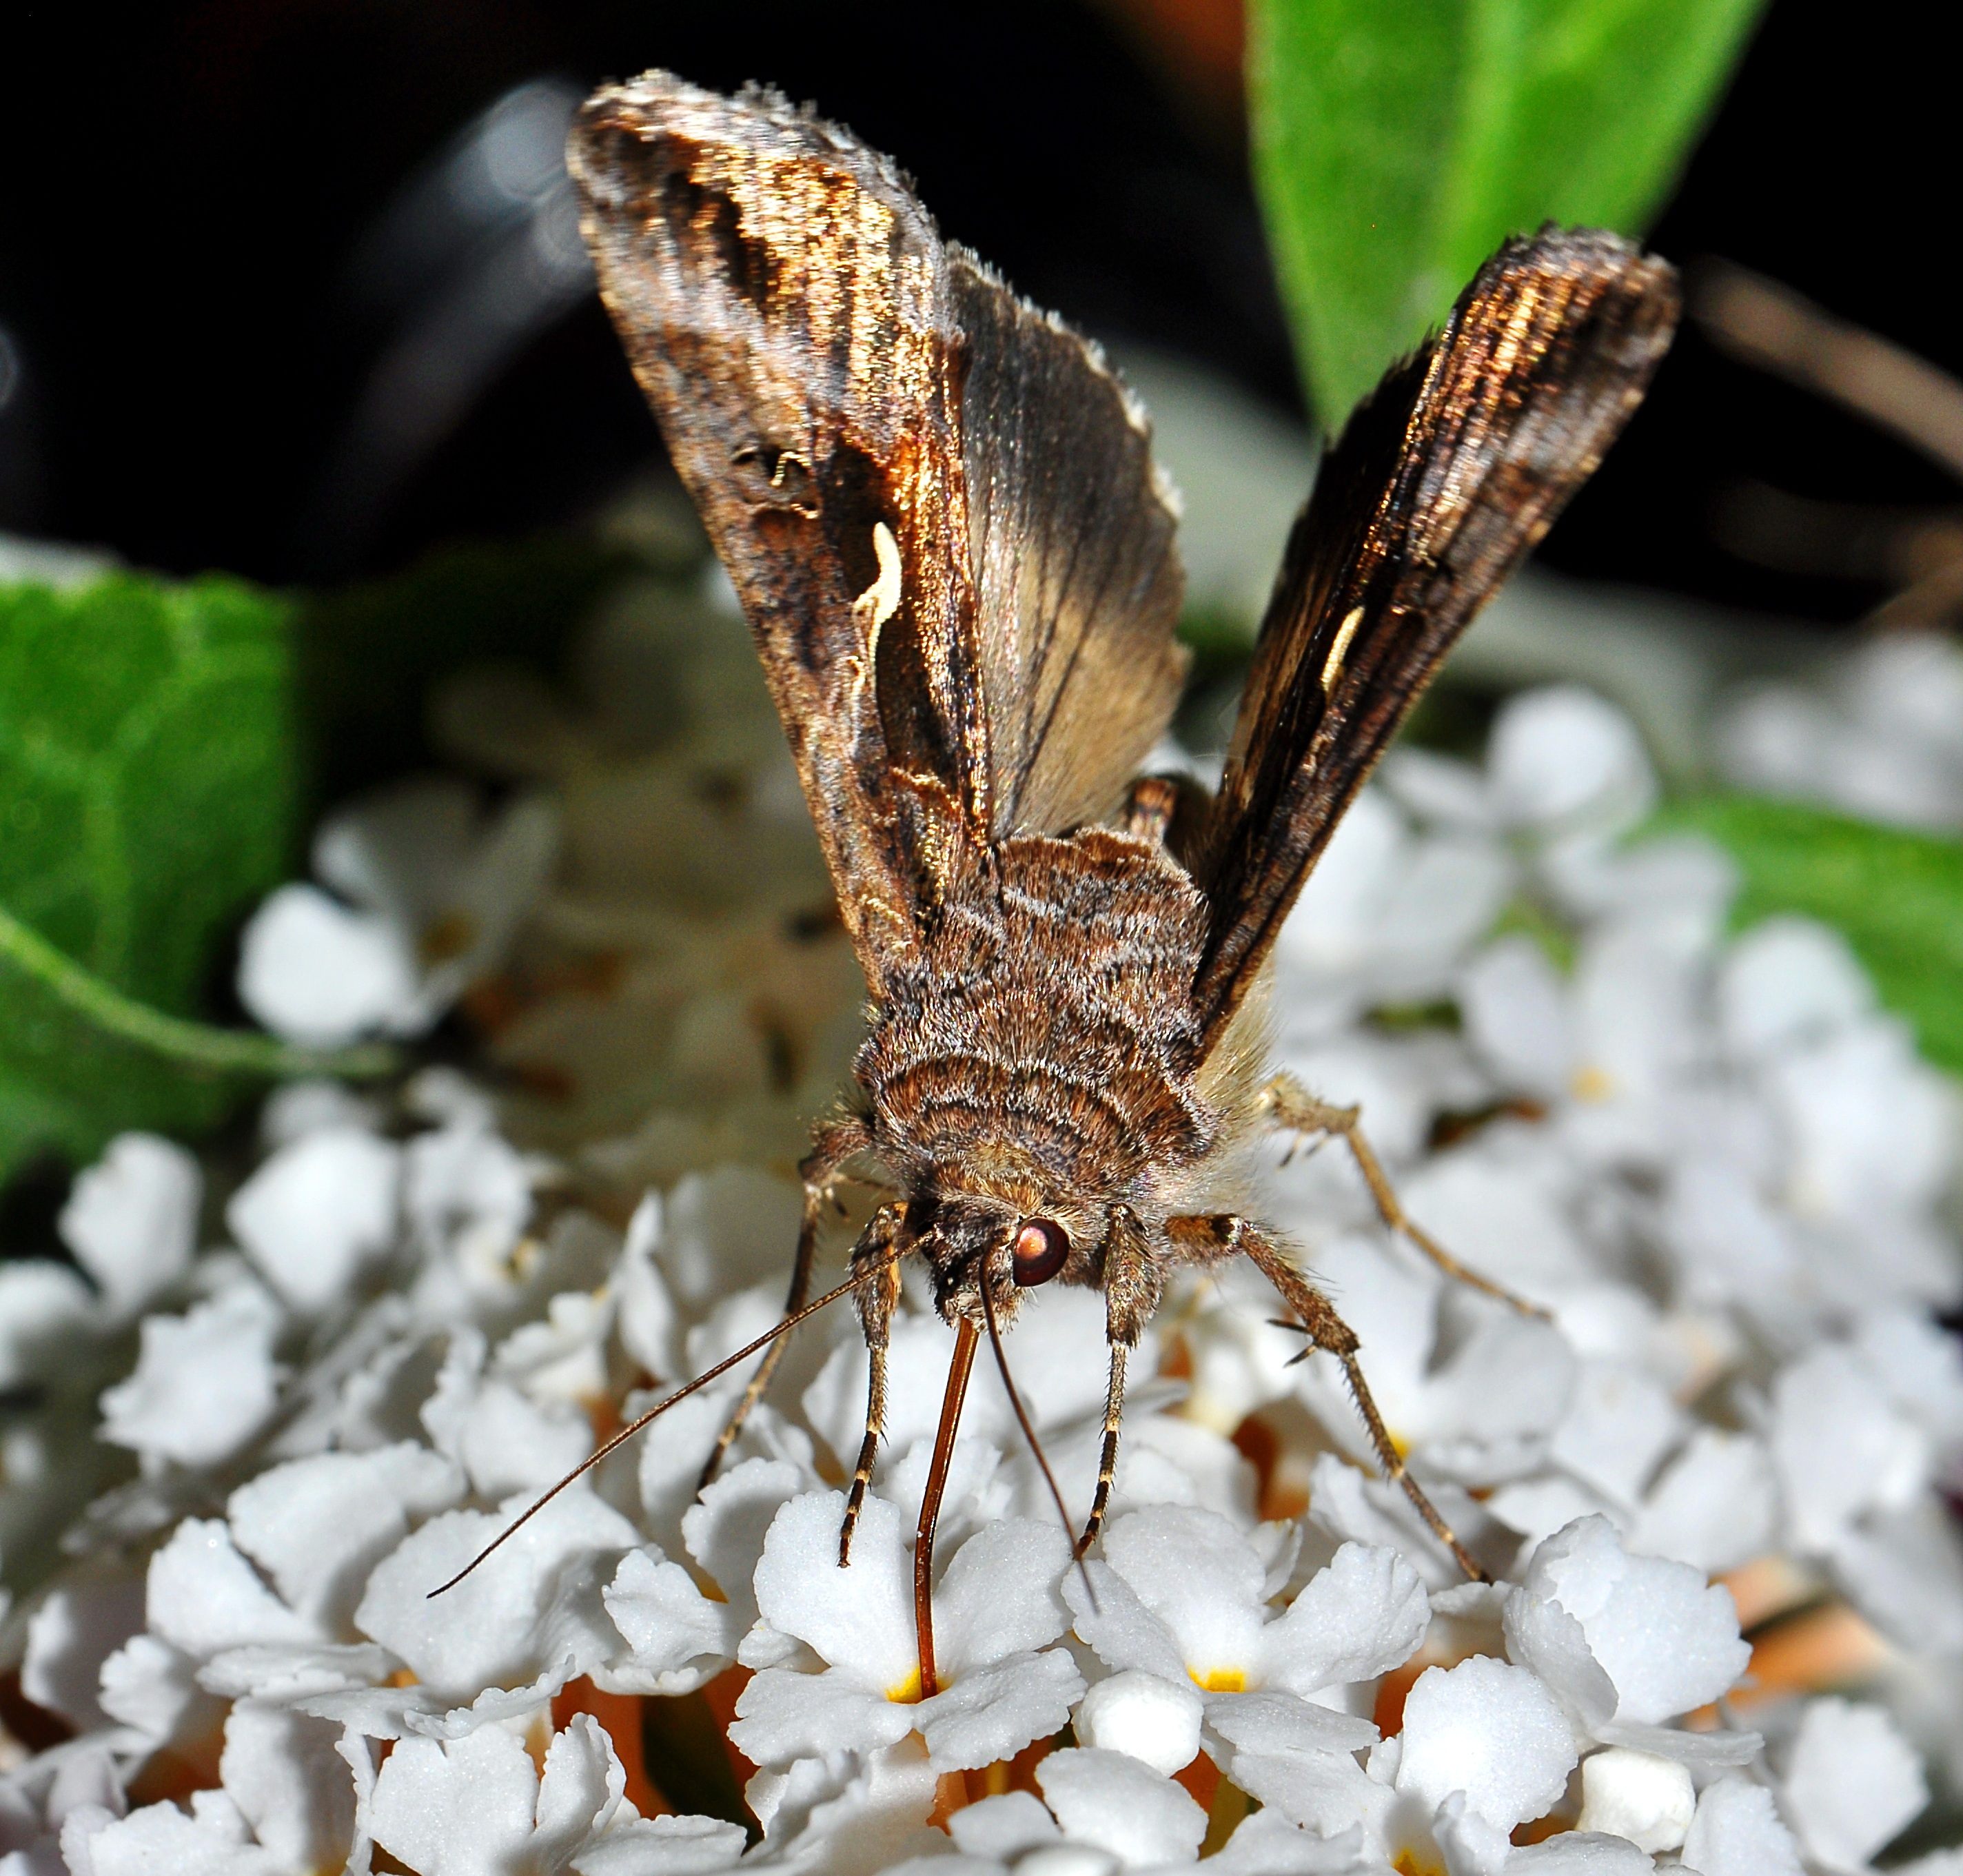
nature, branch, night, photography, flower, wildlife, meal, insect, macro, closeup, flora, fauna, invertebrate, close up, nectar, macro photography, arthropod, buddleja, a moth, insect night, drinking nectar